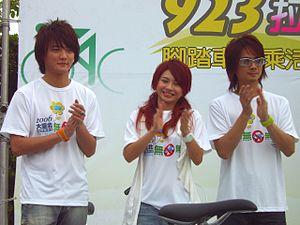
Le groupe F.I.R., vedette de la Journée sans voiture à Taipei en 2006 中文（繁體）‎: 台灣知名樂團「F.I.R.飛兒樂團」，是台北市政府與台北縣政府合辦的「2006年大台北國際無車日」活動代言樂團。 Bân-lâm-gú: Tâi-uân ti-miâ ga̍k-thuân F.I.R. Hui-jî Ga̍k-thuân sī Tâi-pak-tshī tsìng-hú í Tâi-pak-kuān tsìng-hú ha̍p-pān ê 2006-nî Tuā Tâi-pak Kok-tsè Bô-tshia-ji̍t ua̍h-tōng tāi-giân ga̍k-thuân.
FIR est un groupe de pop rock taïwanais. Le groupe reçoit dès ses débuts un nombre important de récompenses.